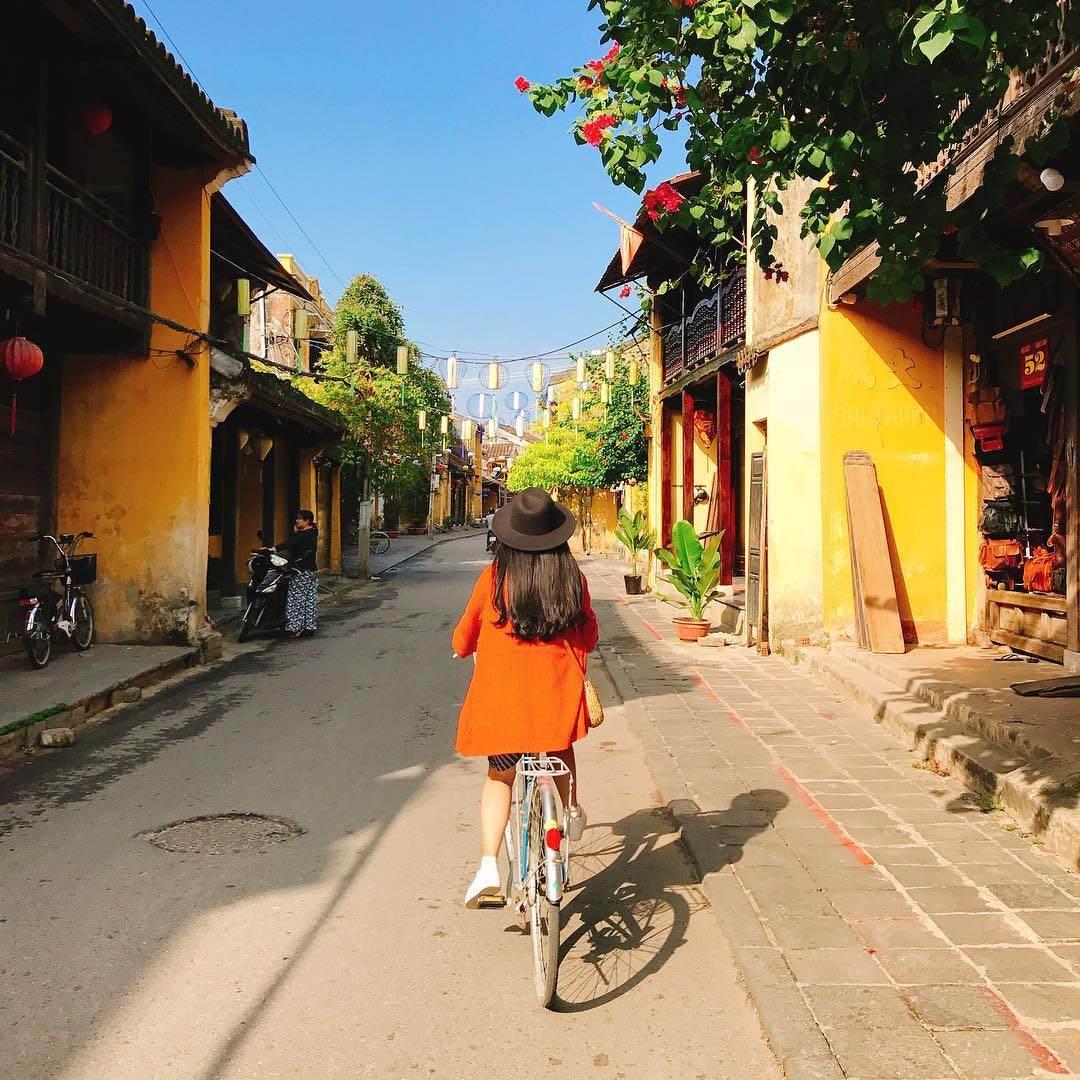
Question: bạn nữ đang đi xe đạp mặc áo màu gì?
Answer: áo màu cam